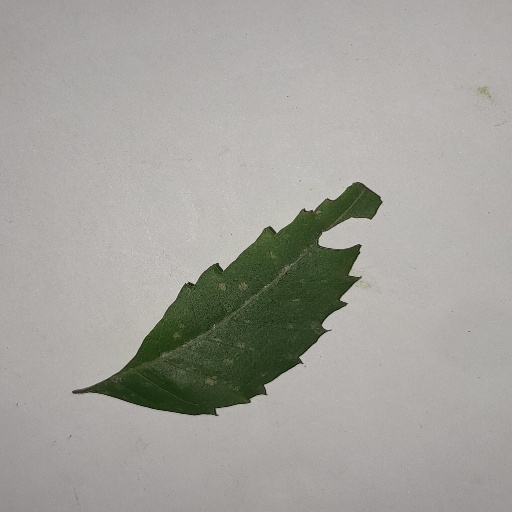
Species: Neem
Leaf condition: Powdery Mildew